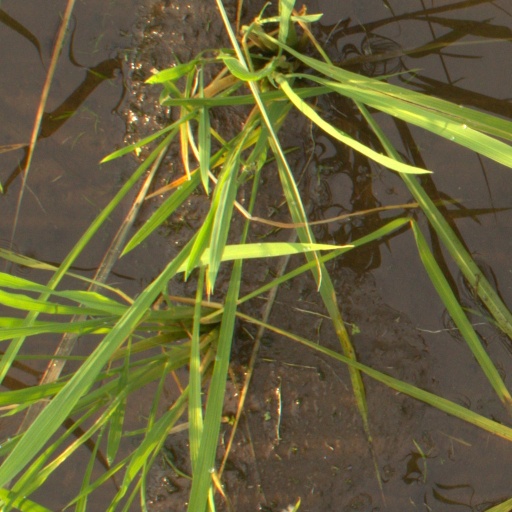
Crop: rice